Strike Force (video game)

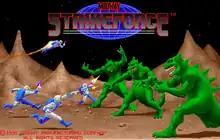
Title screen

Strike Force is a horizontally scrolling shooter released as an arcade video game by Midway in 1991. In the same way that 1990's "Smash TV" is a modernized reimagining of "" with two-player simultaneous play, "Strike Force" is a modernized reimagining of "Defender" with two-player simultaneous play. "Strike Force" was not widely distributed and was not ported to any home systems.